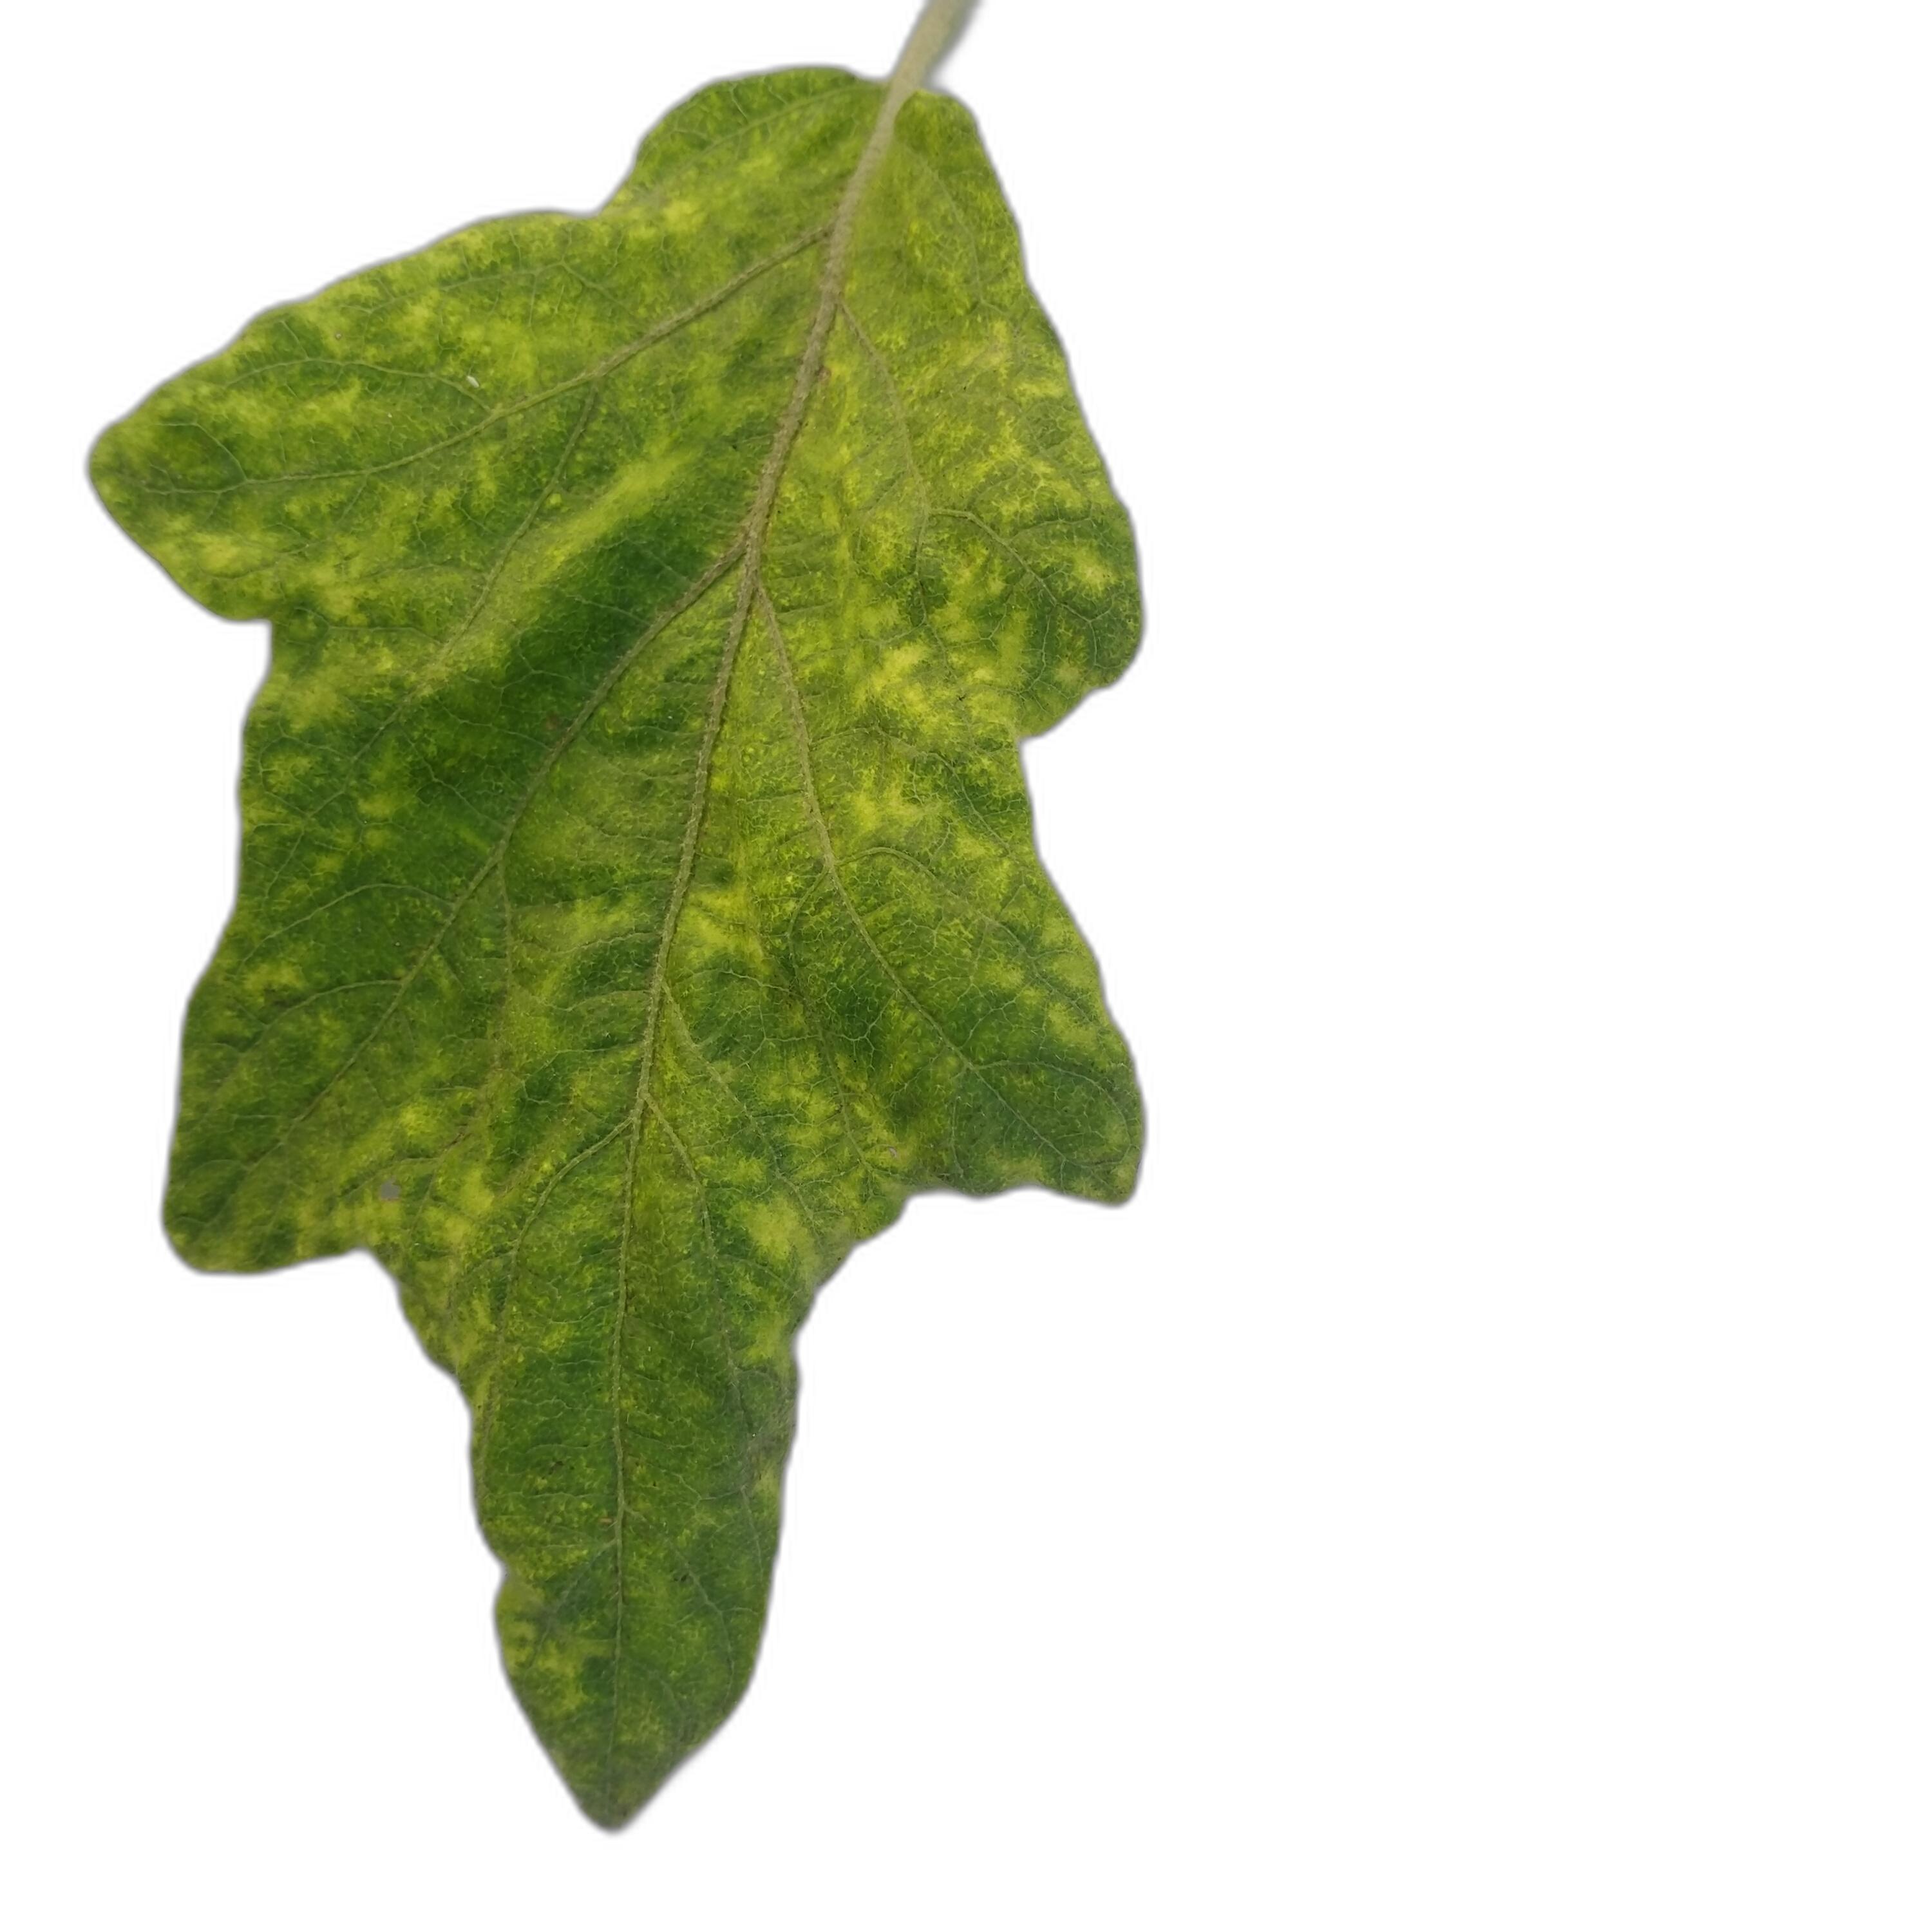
Label: Mosaic Virus Disease